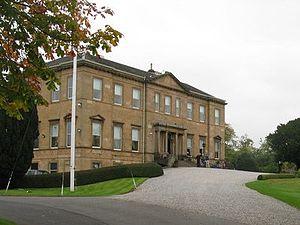
Bearsden est une ville d'Écosse, située dans le council area de l'East Dunbartonshire et dans la région de lieutenance du Dunbartonshire. Elle fait partie de l'agglomération de Glasgow, n'étant située qu'à 10 kilomètres du centre-ville. De 1975 à 1996, elle était la capitale administrative du district Bearsden and Milngavie, au sein de la région du Strathclyde.